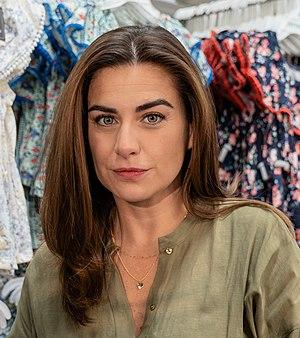
Ingrid Elena Cruz Toro est une actrice chilienne de cinéma, théâtre et télévision.